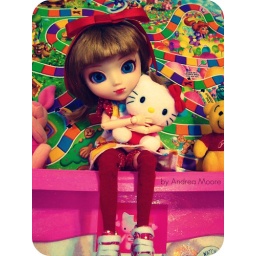
My little Rivers, sitting on my shelf above my desk :)